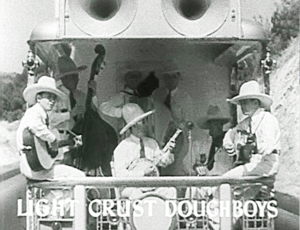
Oh, Susanna! est un western américain réalisé par Joseph Kane sorti en 1936. Le titre vient de la chanson Oh! Susanna qui est interprétée plusieurs fois dans le film.